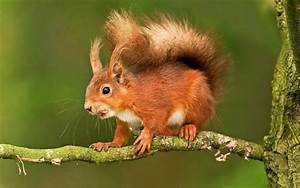
Label: squirrel